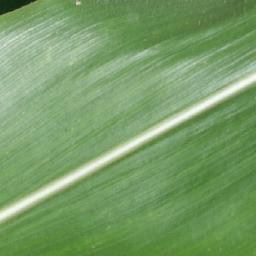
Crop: corn
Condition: (maize)_healthy